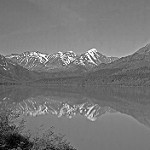
Label: B & W